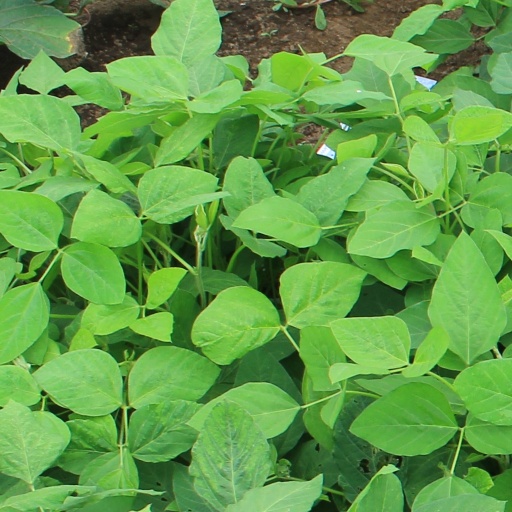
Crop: soybean